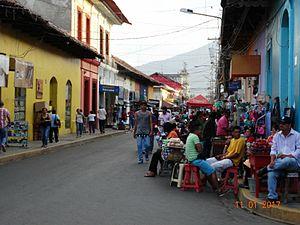
Granada est une ville du Nicaragua et la capitale du département du même nom. Dominée par le volcan Mombacho, elle est localisée sur la côte ouest du lac Nicaragua.